Bellhop

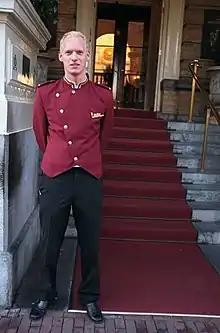
Bellhop standing in front of a hotel

A bellhop (North America), or hotel porter (international), is a hotel employee who helps patrons with their luggage while checking in or out. Bellhops often wear a uniform, like certain other page boys or doormen. This occupation is also known as a bellman and bellboy in North America.